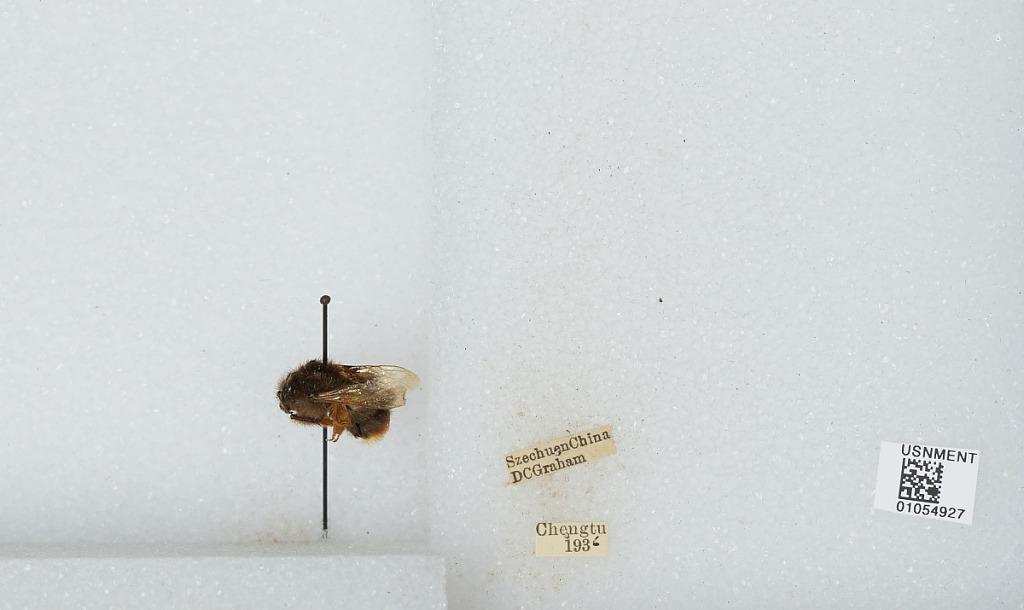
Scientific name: Bombus sp.
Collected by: D. Graham
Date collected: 1936--
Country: China
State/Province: Sichuan
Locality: Chengdu
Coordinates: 30.6586, 104.065